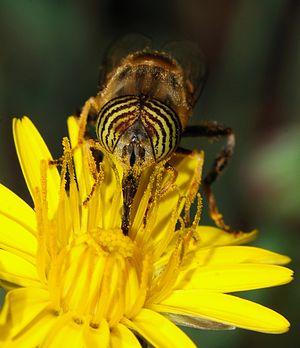
Tête d'un Syrphide mâle, Eristalinus taeniops. Português: Mosca-das-flores macho, da espécie Eristalinus taeniops Camera: Nikon D80, Tokina 100mm macro with extension tube Exposure: manual exposure - F/20, 1/160, ISO 100